James Hewat McKenzie

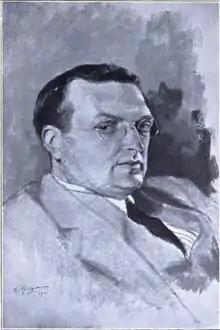
James Hewat McKenzie

James Hewat McKenzie (1869–1929) was a British parapsychologist, and the founder of the British College of Psychic Science. McKenzie was born in Edinburgh, Scotland, on 11 November 1869 and died on 29 August 1929, in London.